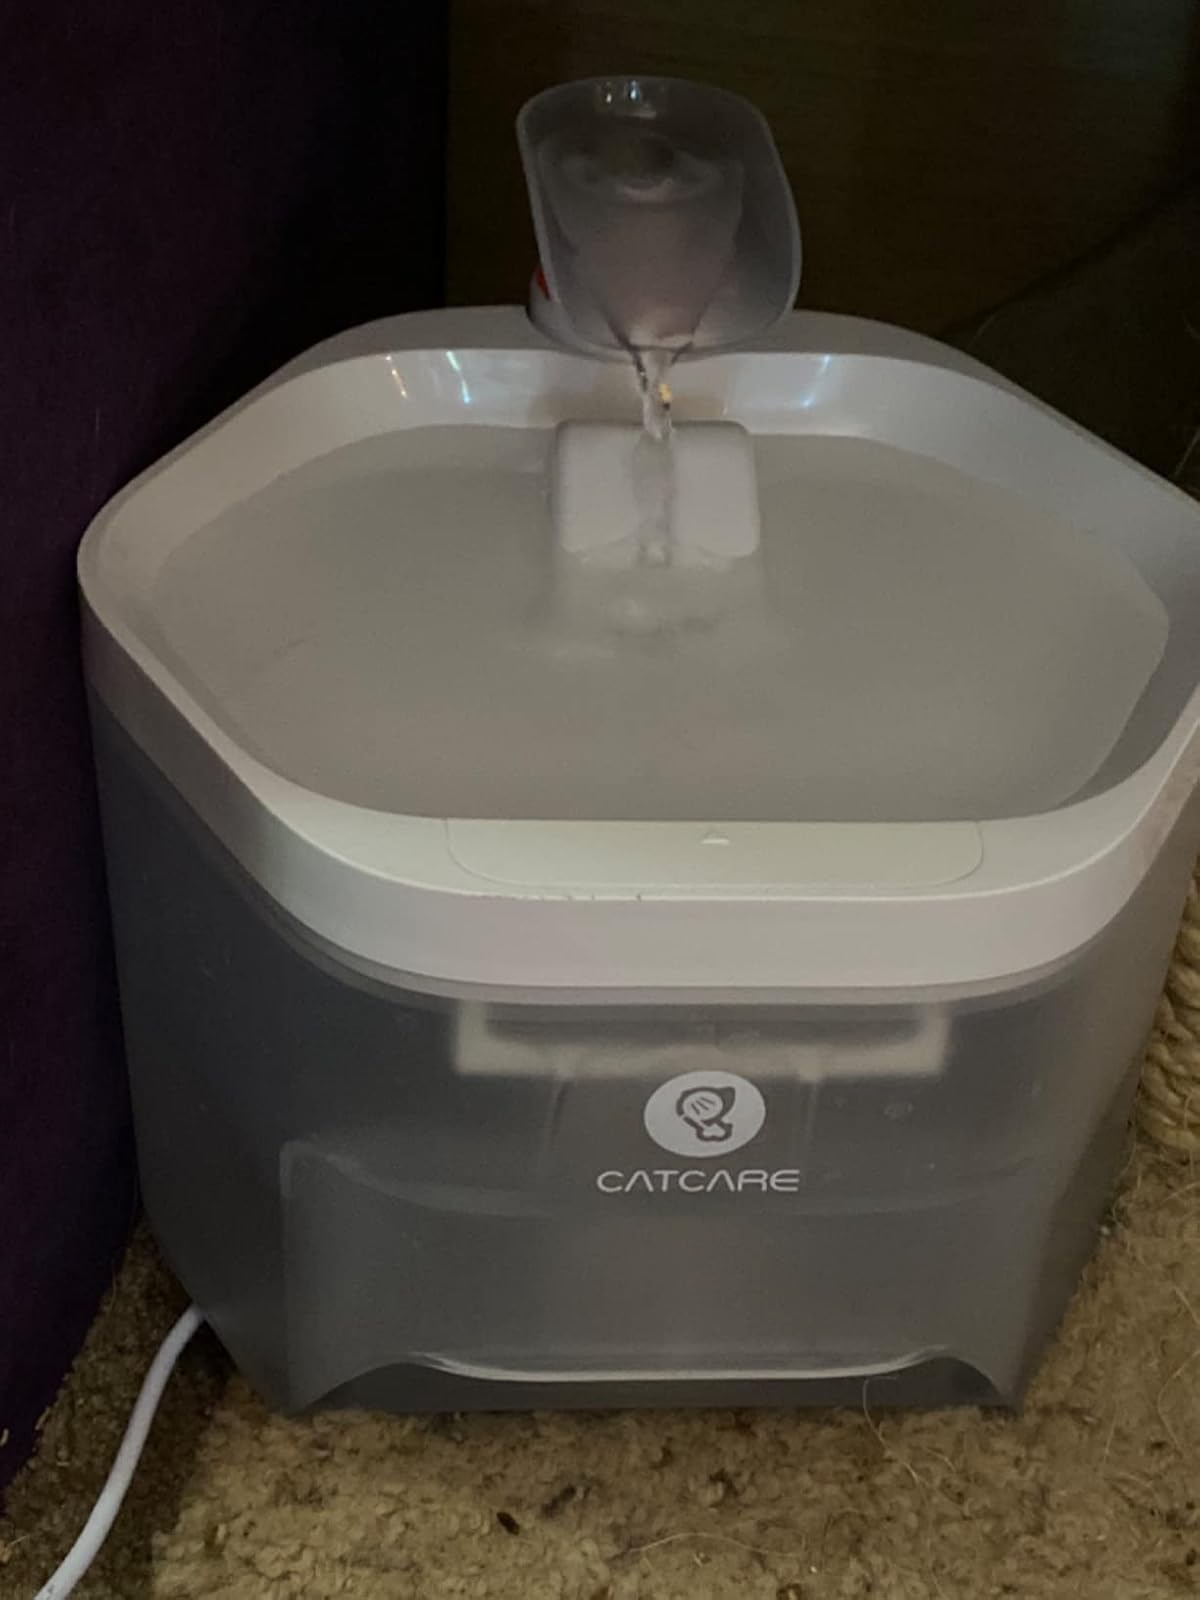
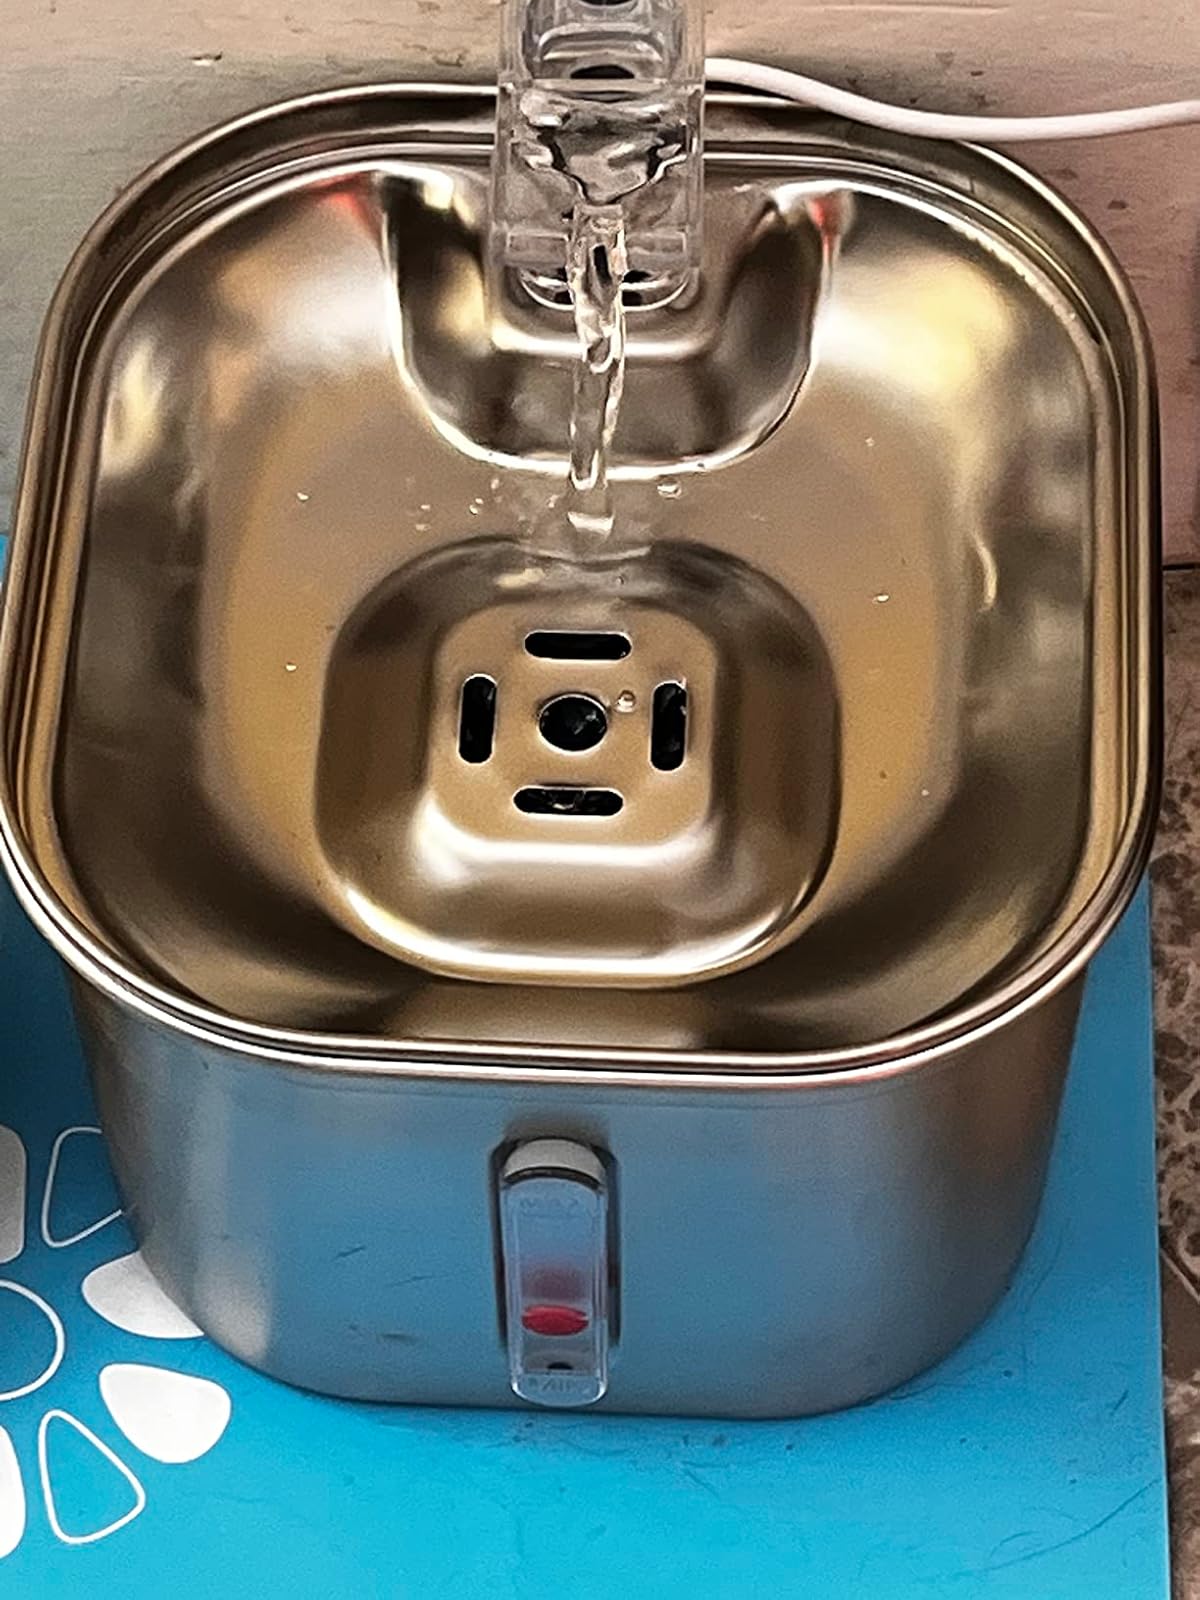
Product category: items_bowl
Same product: no